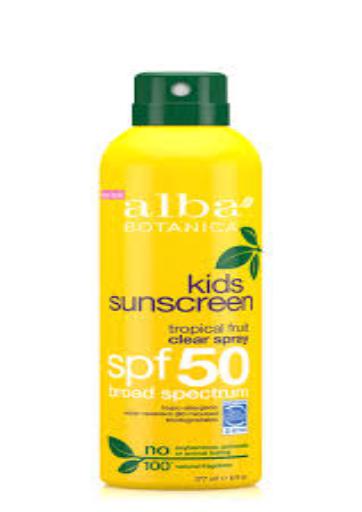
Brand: Alba Botanica
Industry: Necessities